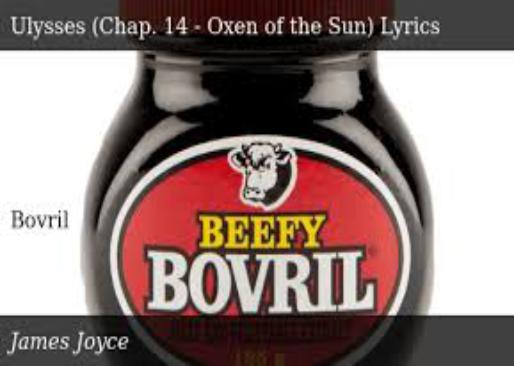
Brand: Bovril
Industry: Food